Chick-fil-A and LGBTQ people

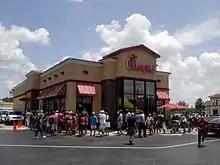
"Chick-fil-A Appreciation Day" held on August 1, 2012, in Port Charlotte, Florida

Issues arose between Chick-fil-A and the LGBTQ community in June 2012 after Dan T. Cathy, the fast food restaurant's chief executive officer, made a series of public comments opposing same-sex marriage. This followed reports that Chick-fil-A's charitable endeavor, the S. Truett Cathy-operated WinShape Foundation, had donated millions of dollars to organizations seen by LGBTQ activists as hostile to LGBTQ rights. Activists called for protests and boycotts, while supporters of the restaurant chain and opponents of same-sex marriage ate there in support of the restaurant. National political figures both for and against the actions spoke out and some business partners severed ties with the chain.